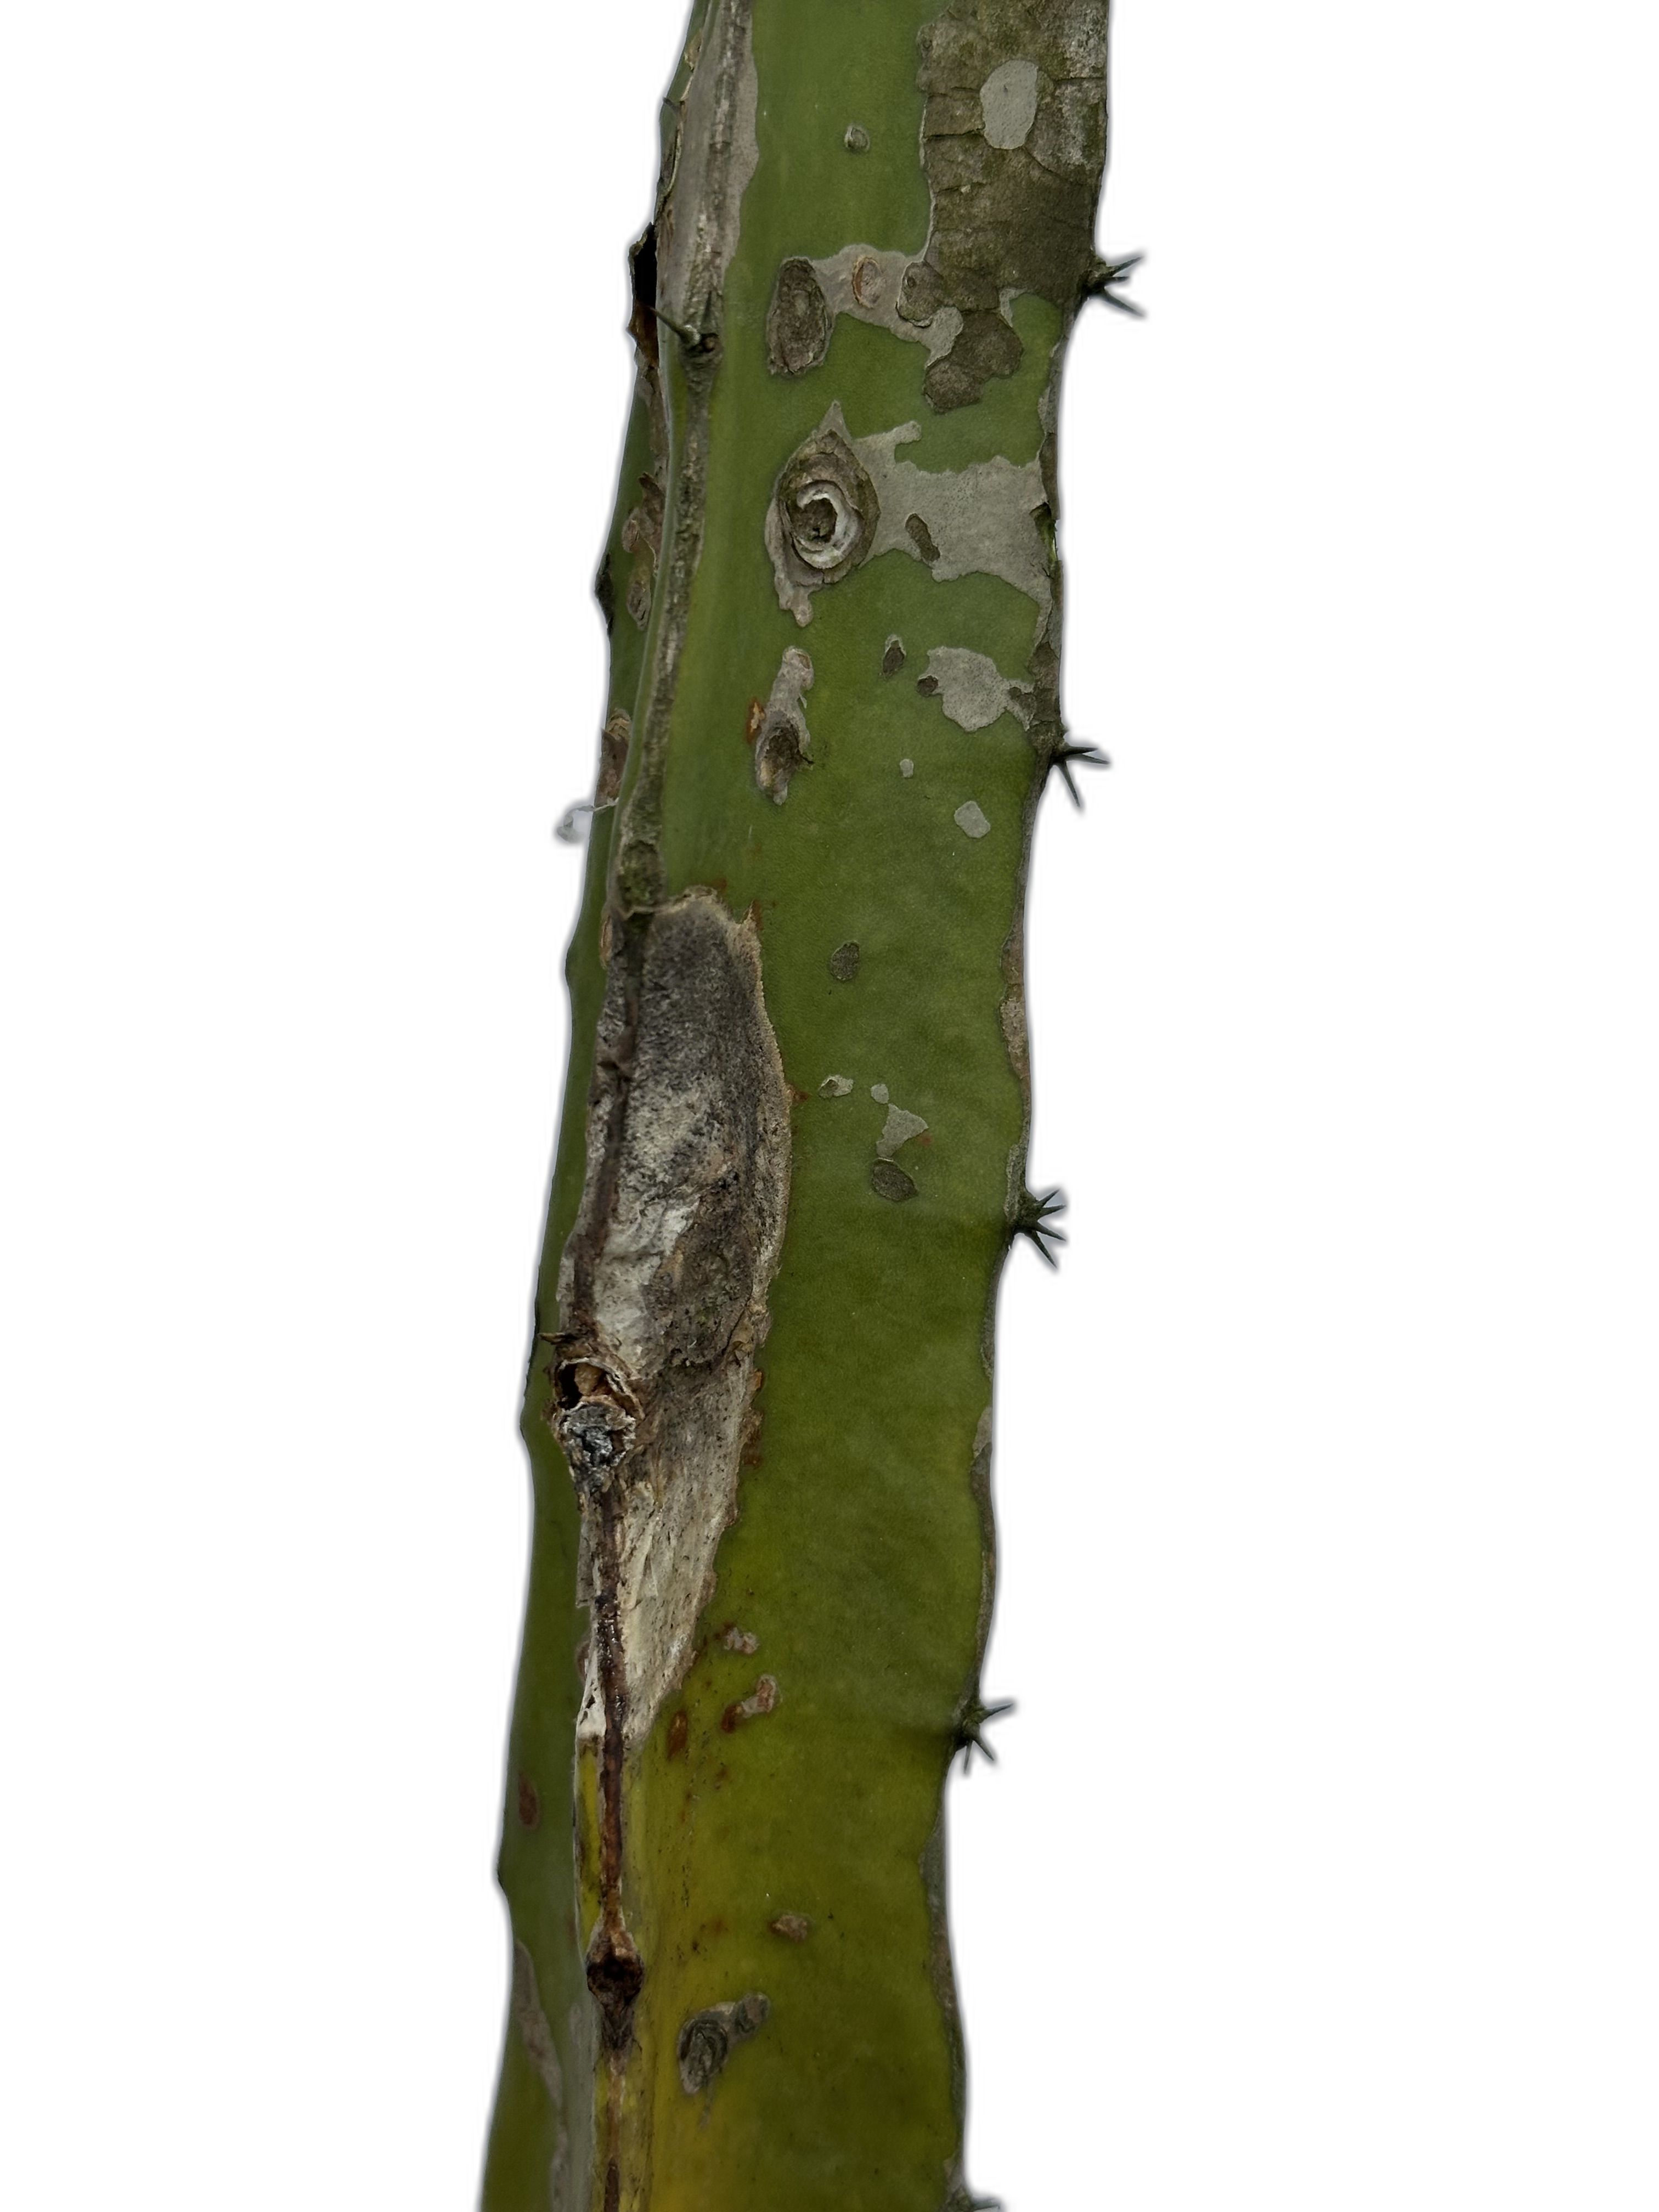
Label: Bad leaf